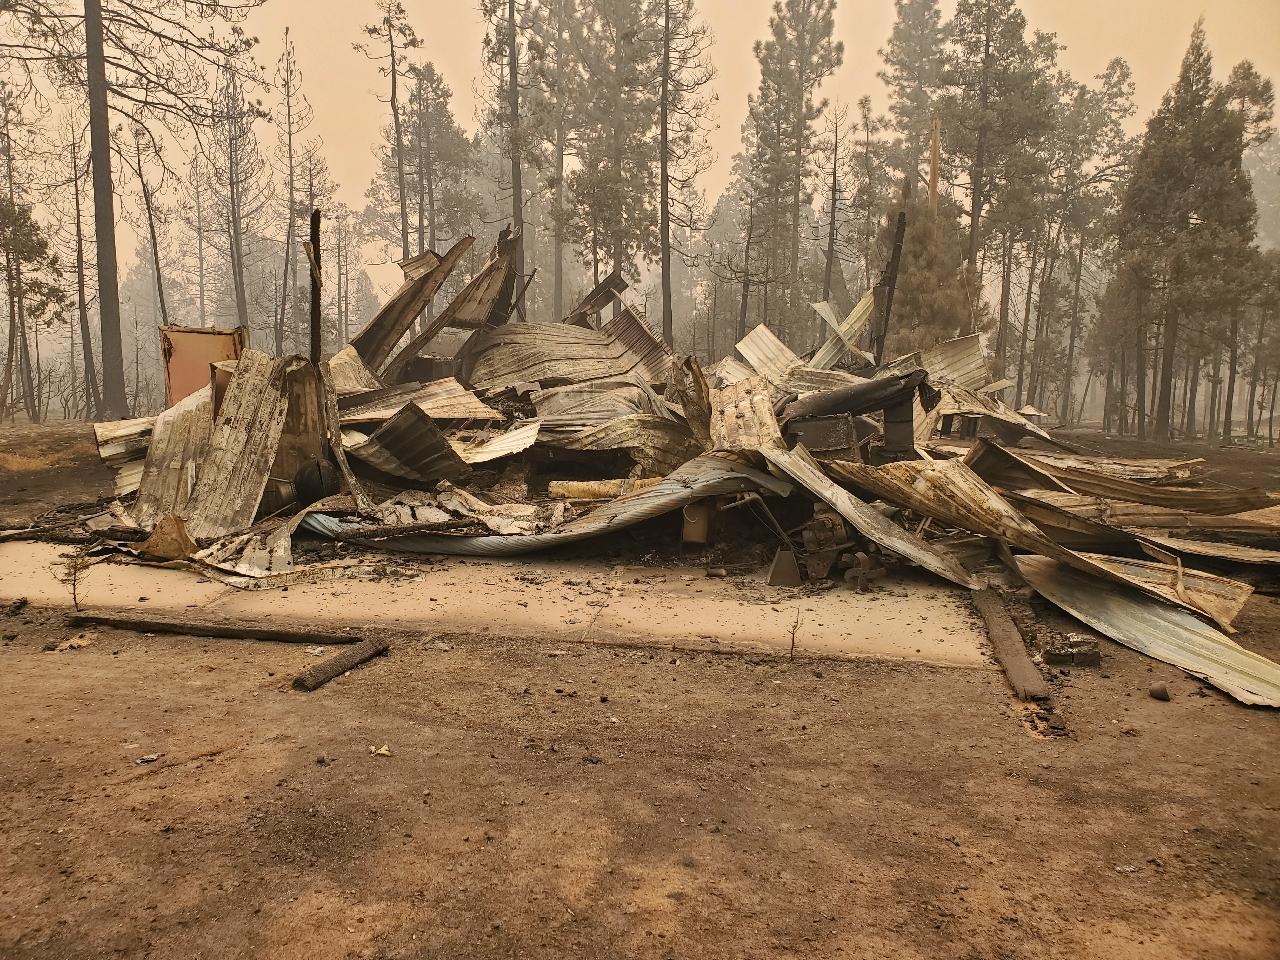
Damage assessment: destroyed